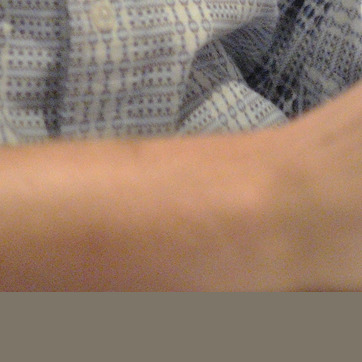
Material: skin